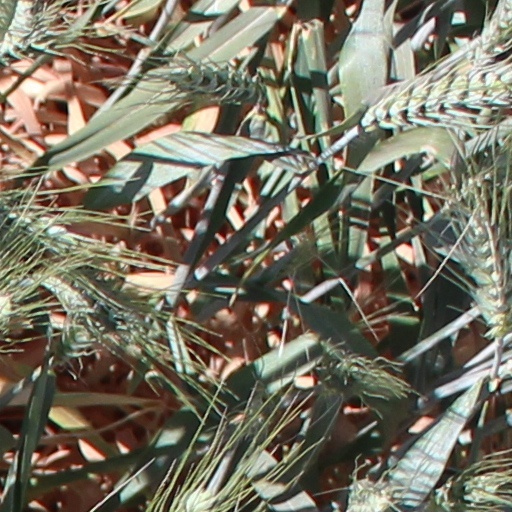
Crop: wheat